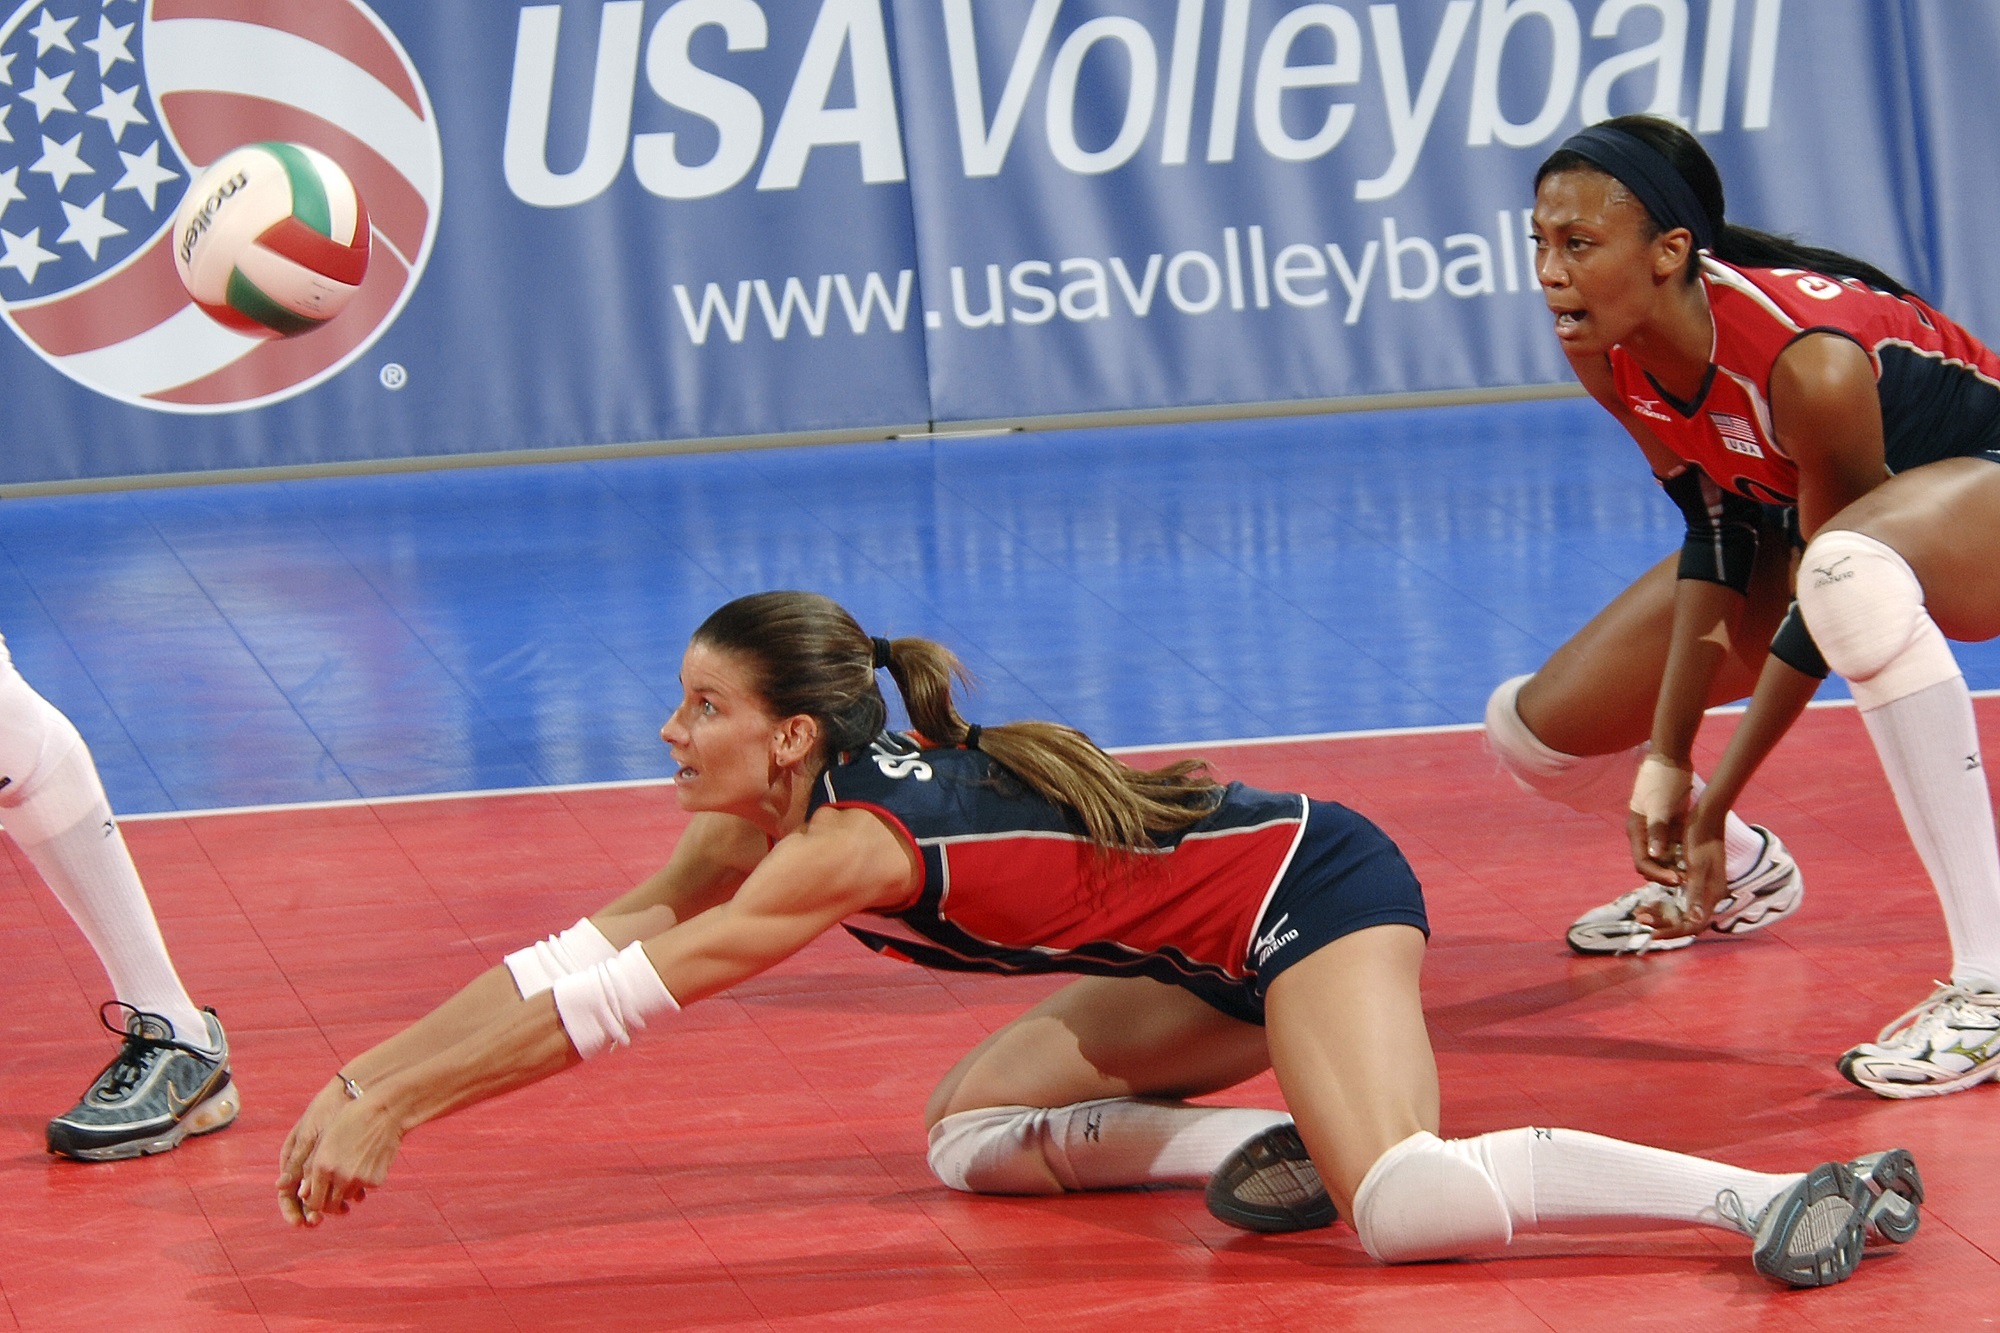
girl, sport, game, female, competition, team, sports, net, ball, match, court, serve, wrestling, return, basketball player, greco roman wrestling, freestyle wrestling, collegiate wrestling, scholastic wrestling, women's volleyball